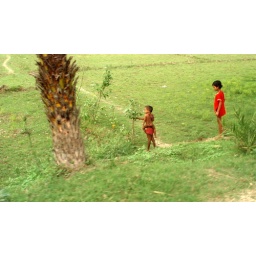
children in red on the green field, seen near calcutta